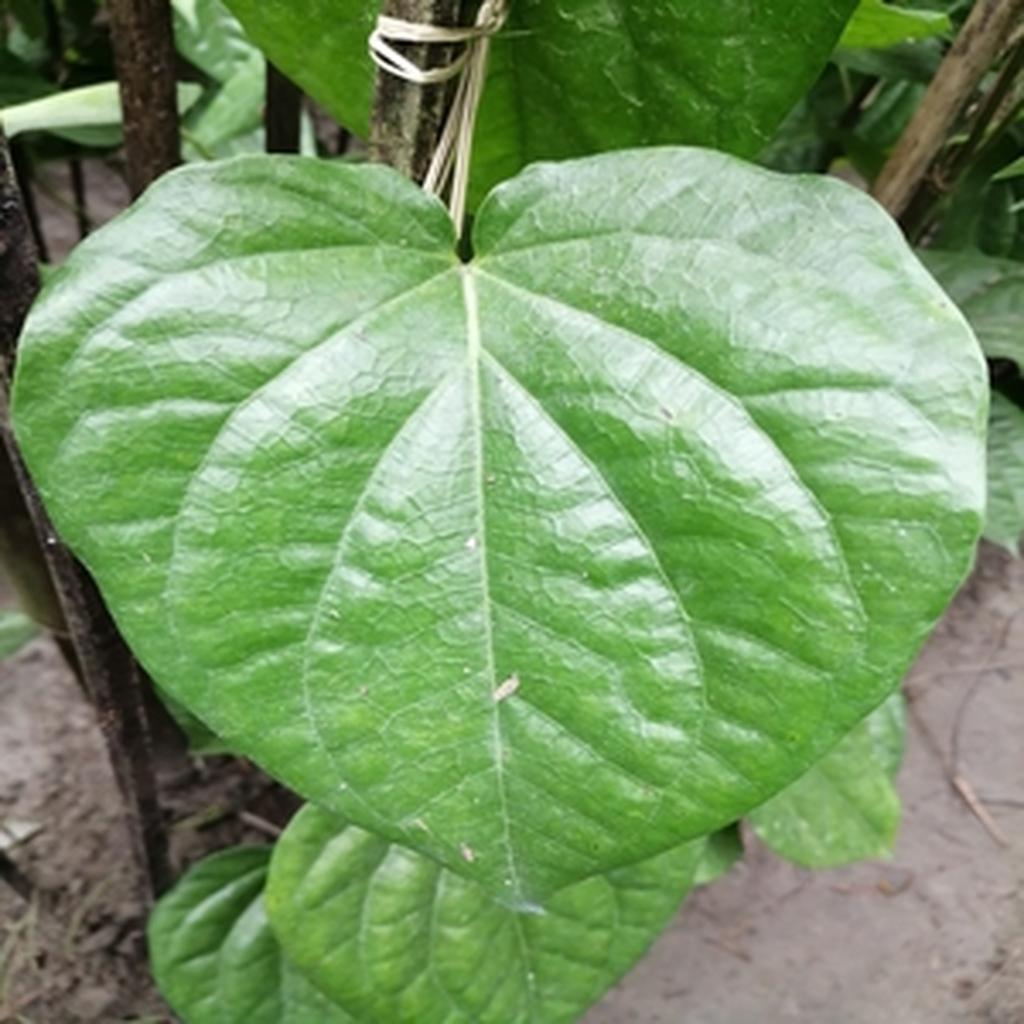
Label: Healthy_Leaf